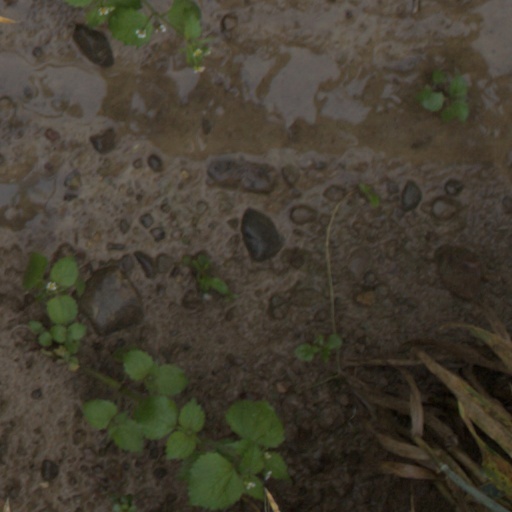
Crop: wheat